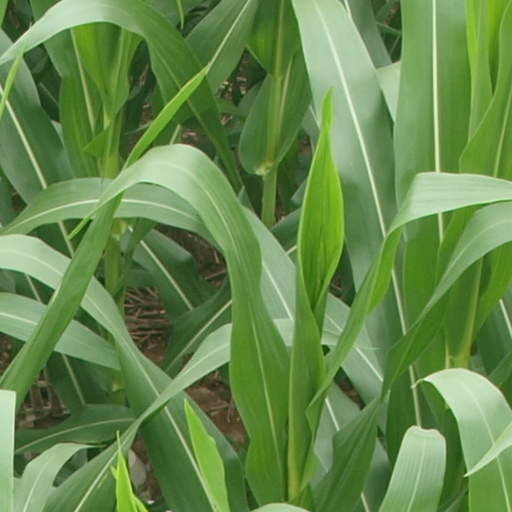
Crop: maize; corn